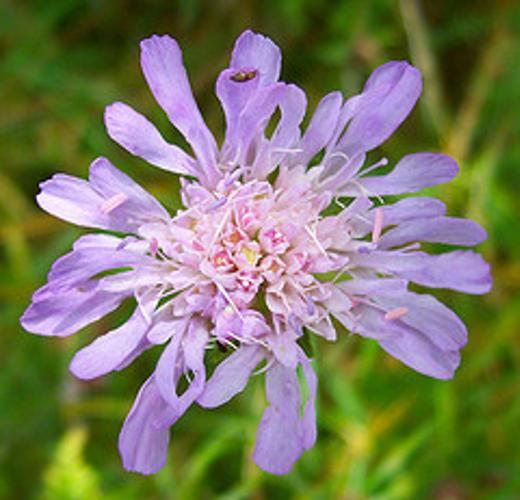
Label: pincushion flower